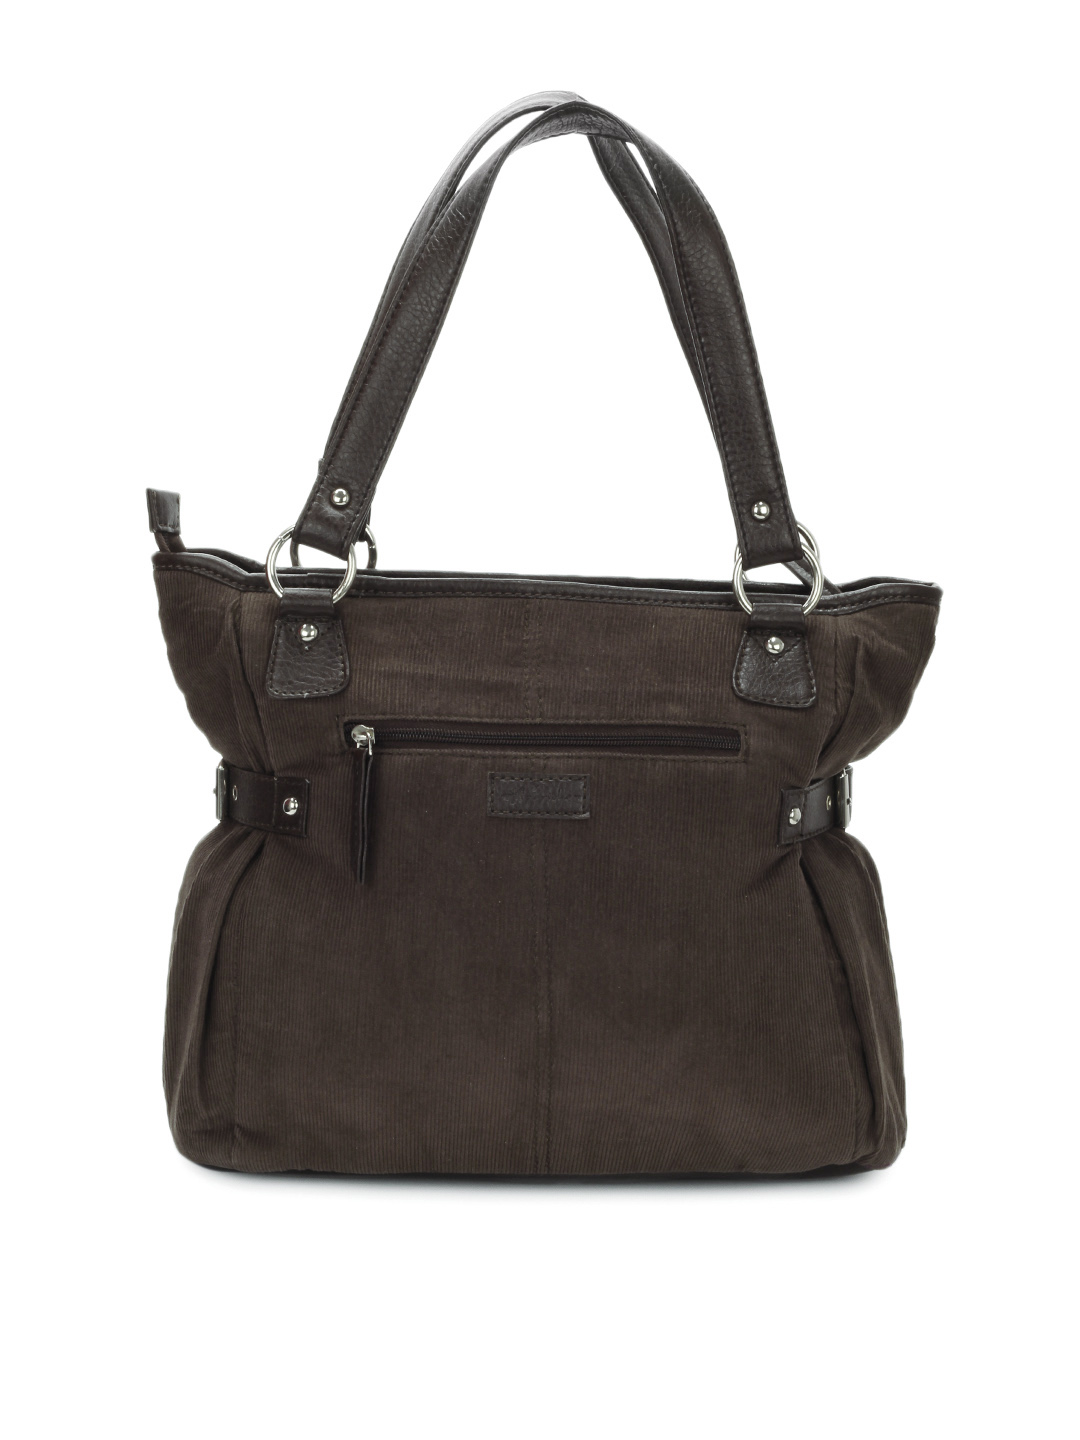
Paridhan Women Brown Handbag
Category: Accessories / Bags / Handbags
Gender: Women
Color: Brown
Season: Summer 2012
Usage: Casual